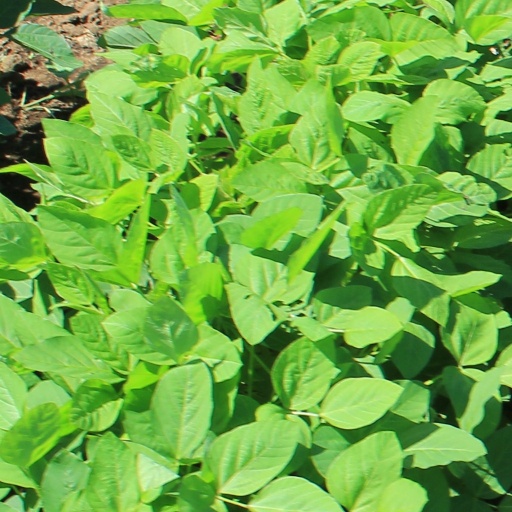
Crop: soybean